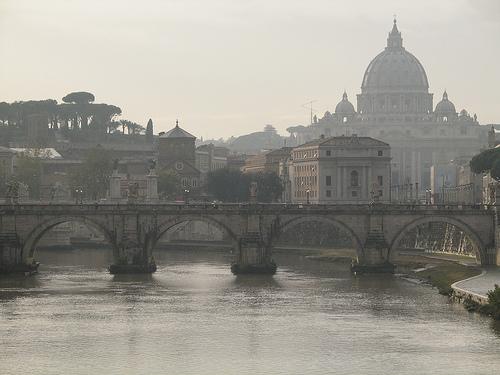
Weather: foggy or hazy